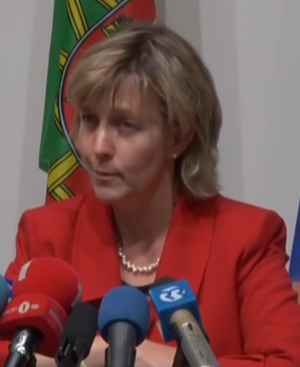
Maria Luís Casanova Morgado Dias de Albuquerque, née le 16 septembre 1967 à Braga, est une femme d'État portugaise, membre du Parti social-démocrate. Elle est ministre des Finances entre juillet 2013 et novembre 2015.